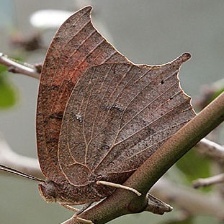
Species: TROPICAL LEAFWING